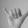
ASL letter: Y